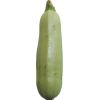
Label: Zucchini 1